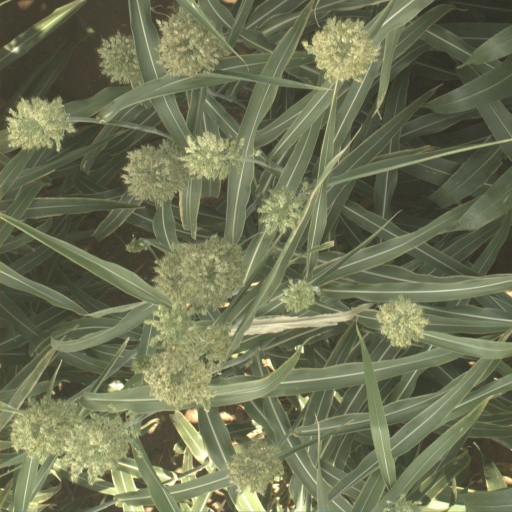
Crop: sorghum